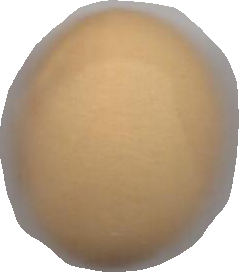
Variety: Dega